Spiro Hill

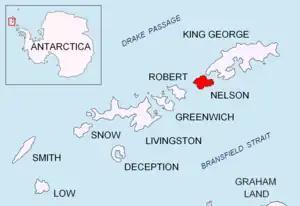
Location of Nelson Island in the South Shetland Islands.

Spiro Hill is a hill, 120 m, lying at the head of Edgell Bay, Nelson Island, in the South Shetland Islands.